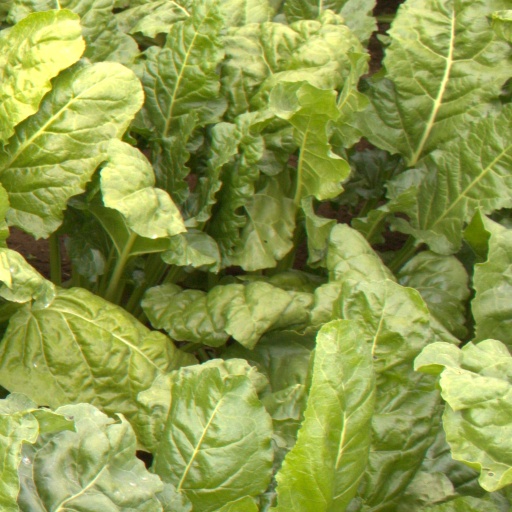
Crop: sugar beet